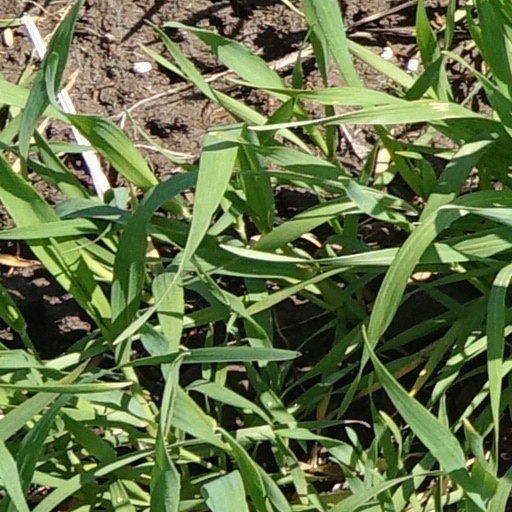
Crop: wheat